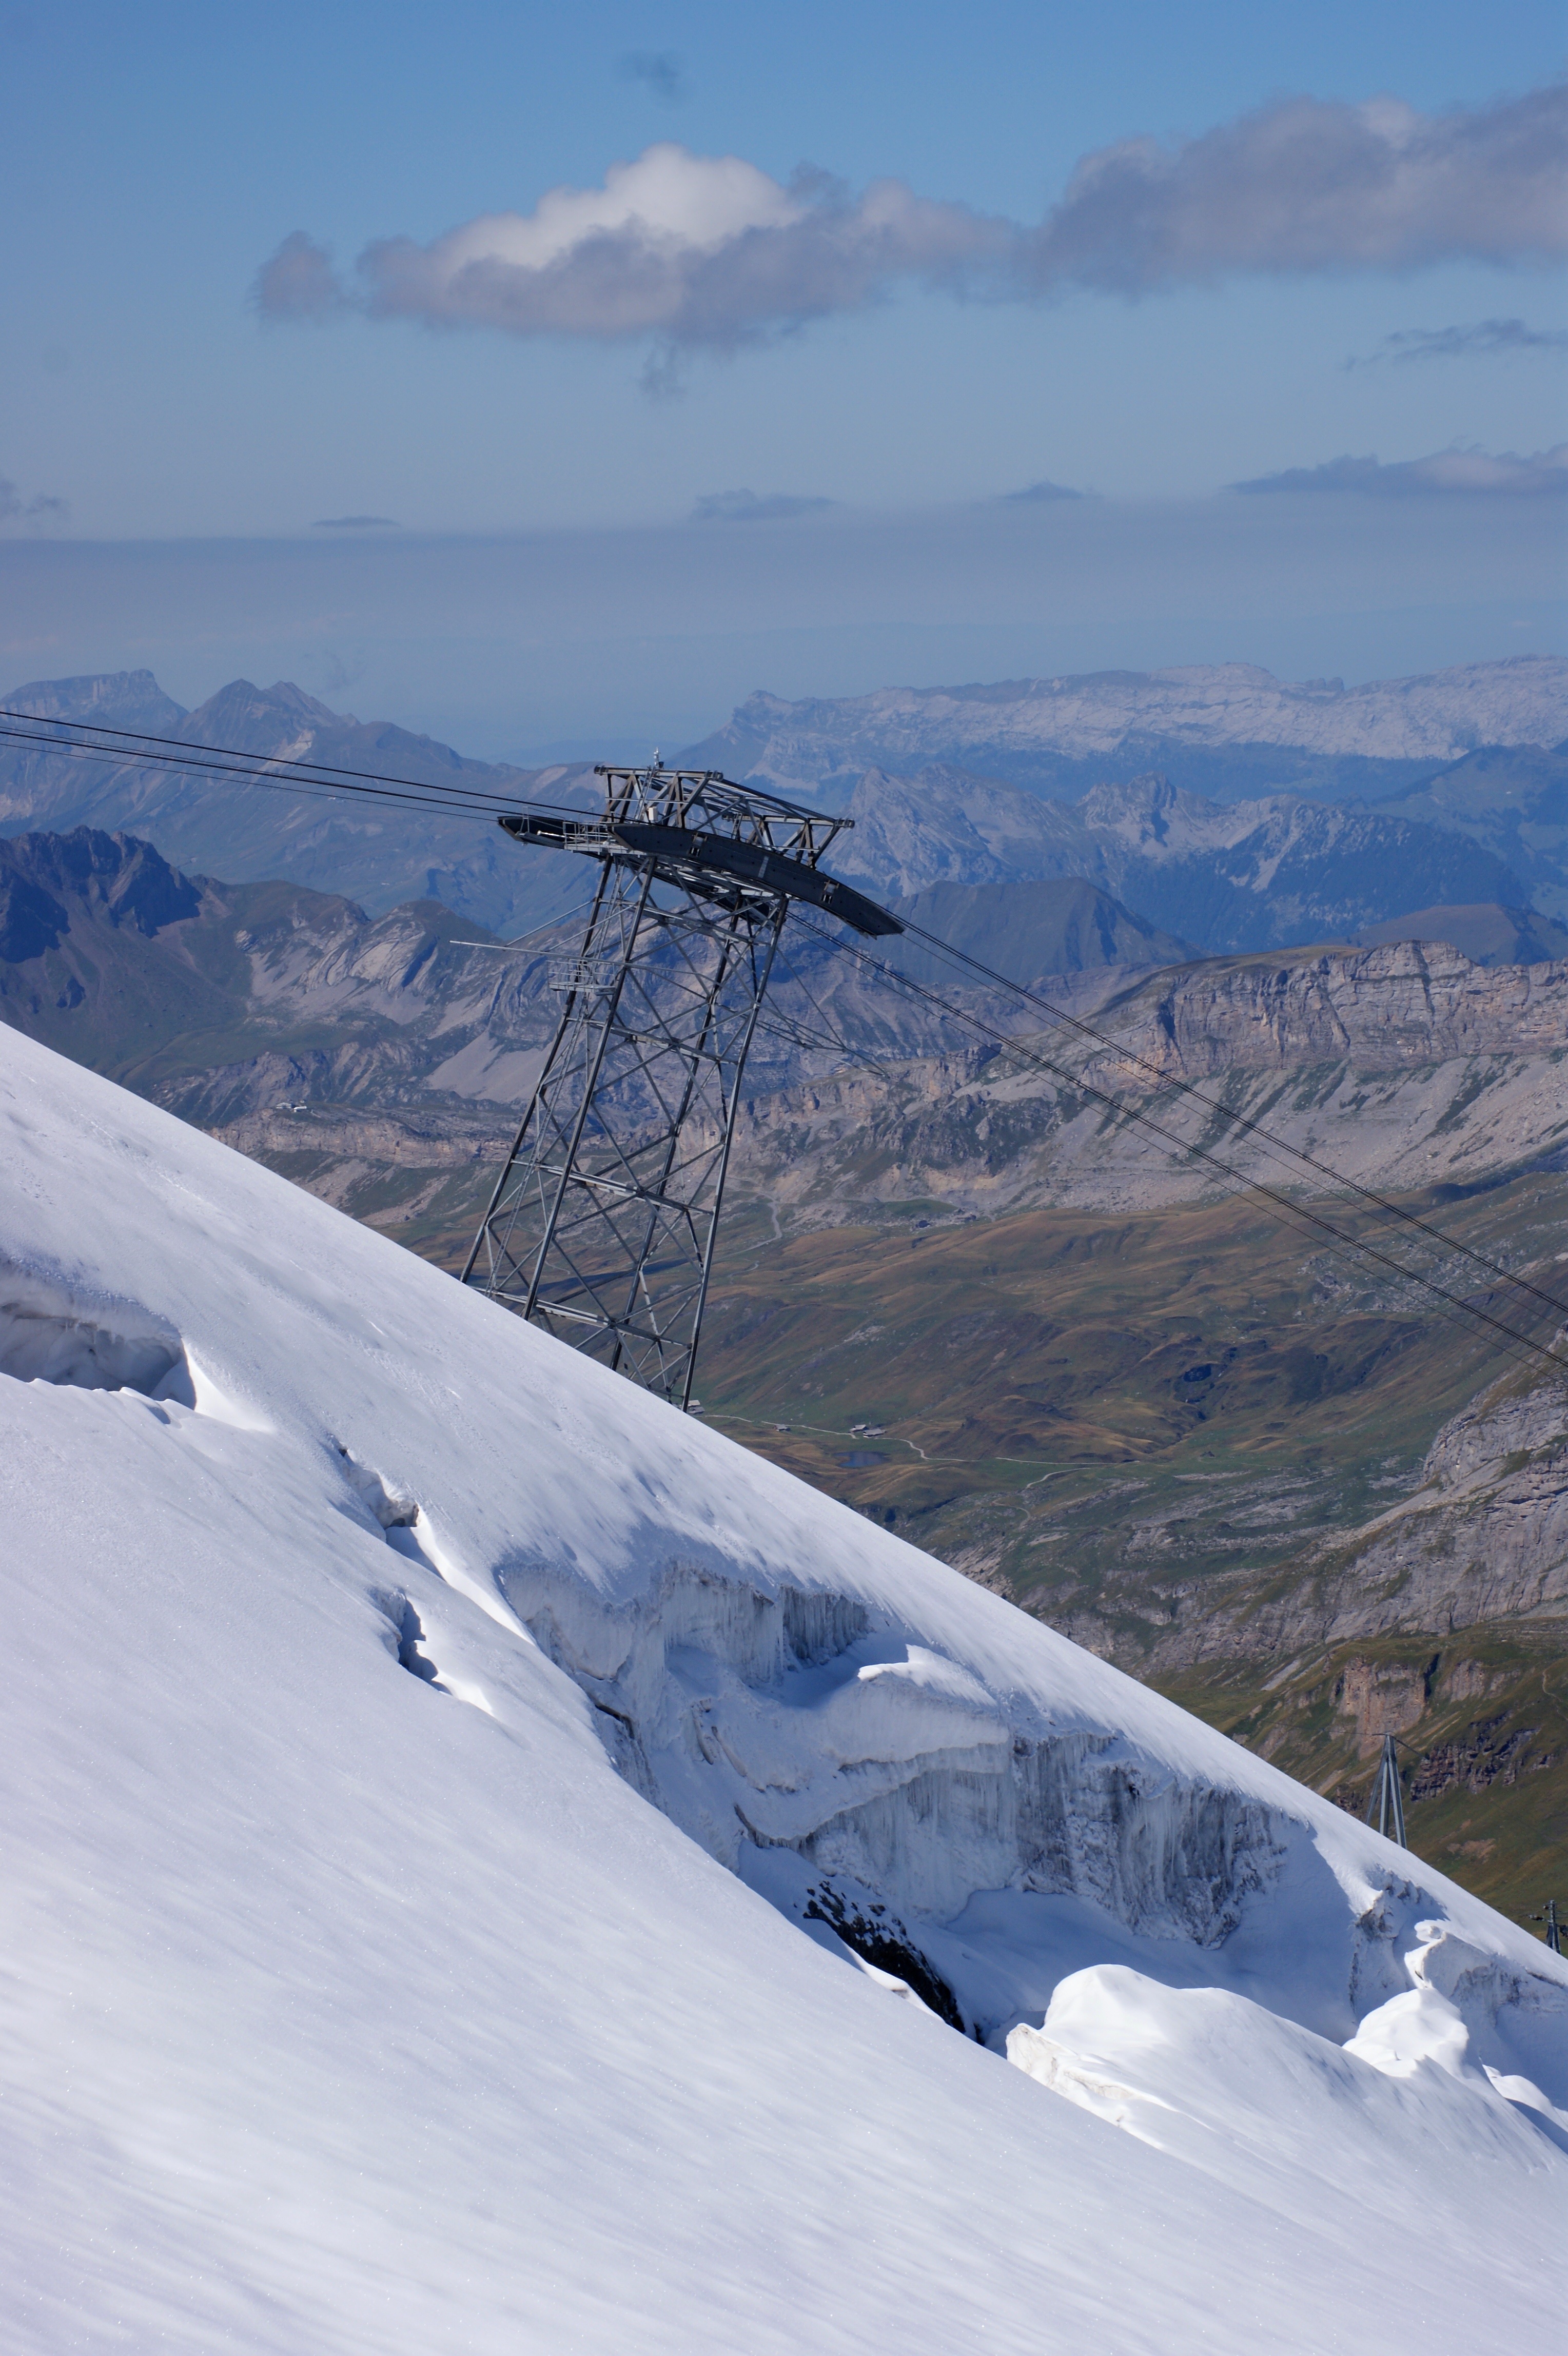
landscape, nature, rock, mountain, snow, winter, sky, sun, white, adventure, view, mountain range, panorama, ice, weather, alpine, contrast, skiing, season, ridge, summit, sports equipment, height, winter sport, clouds, lift, massif, sports, mountains, alps, vision, ski, outlook, switzerland, wide, piste, solid, distant view, foresight, landform, ski touring, mountain pass, ski mountaineering, ski equipment, outdoor recreation, geographical feature, atmosphere of earth, mountainous landforms, geological phenomenon